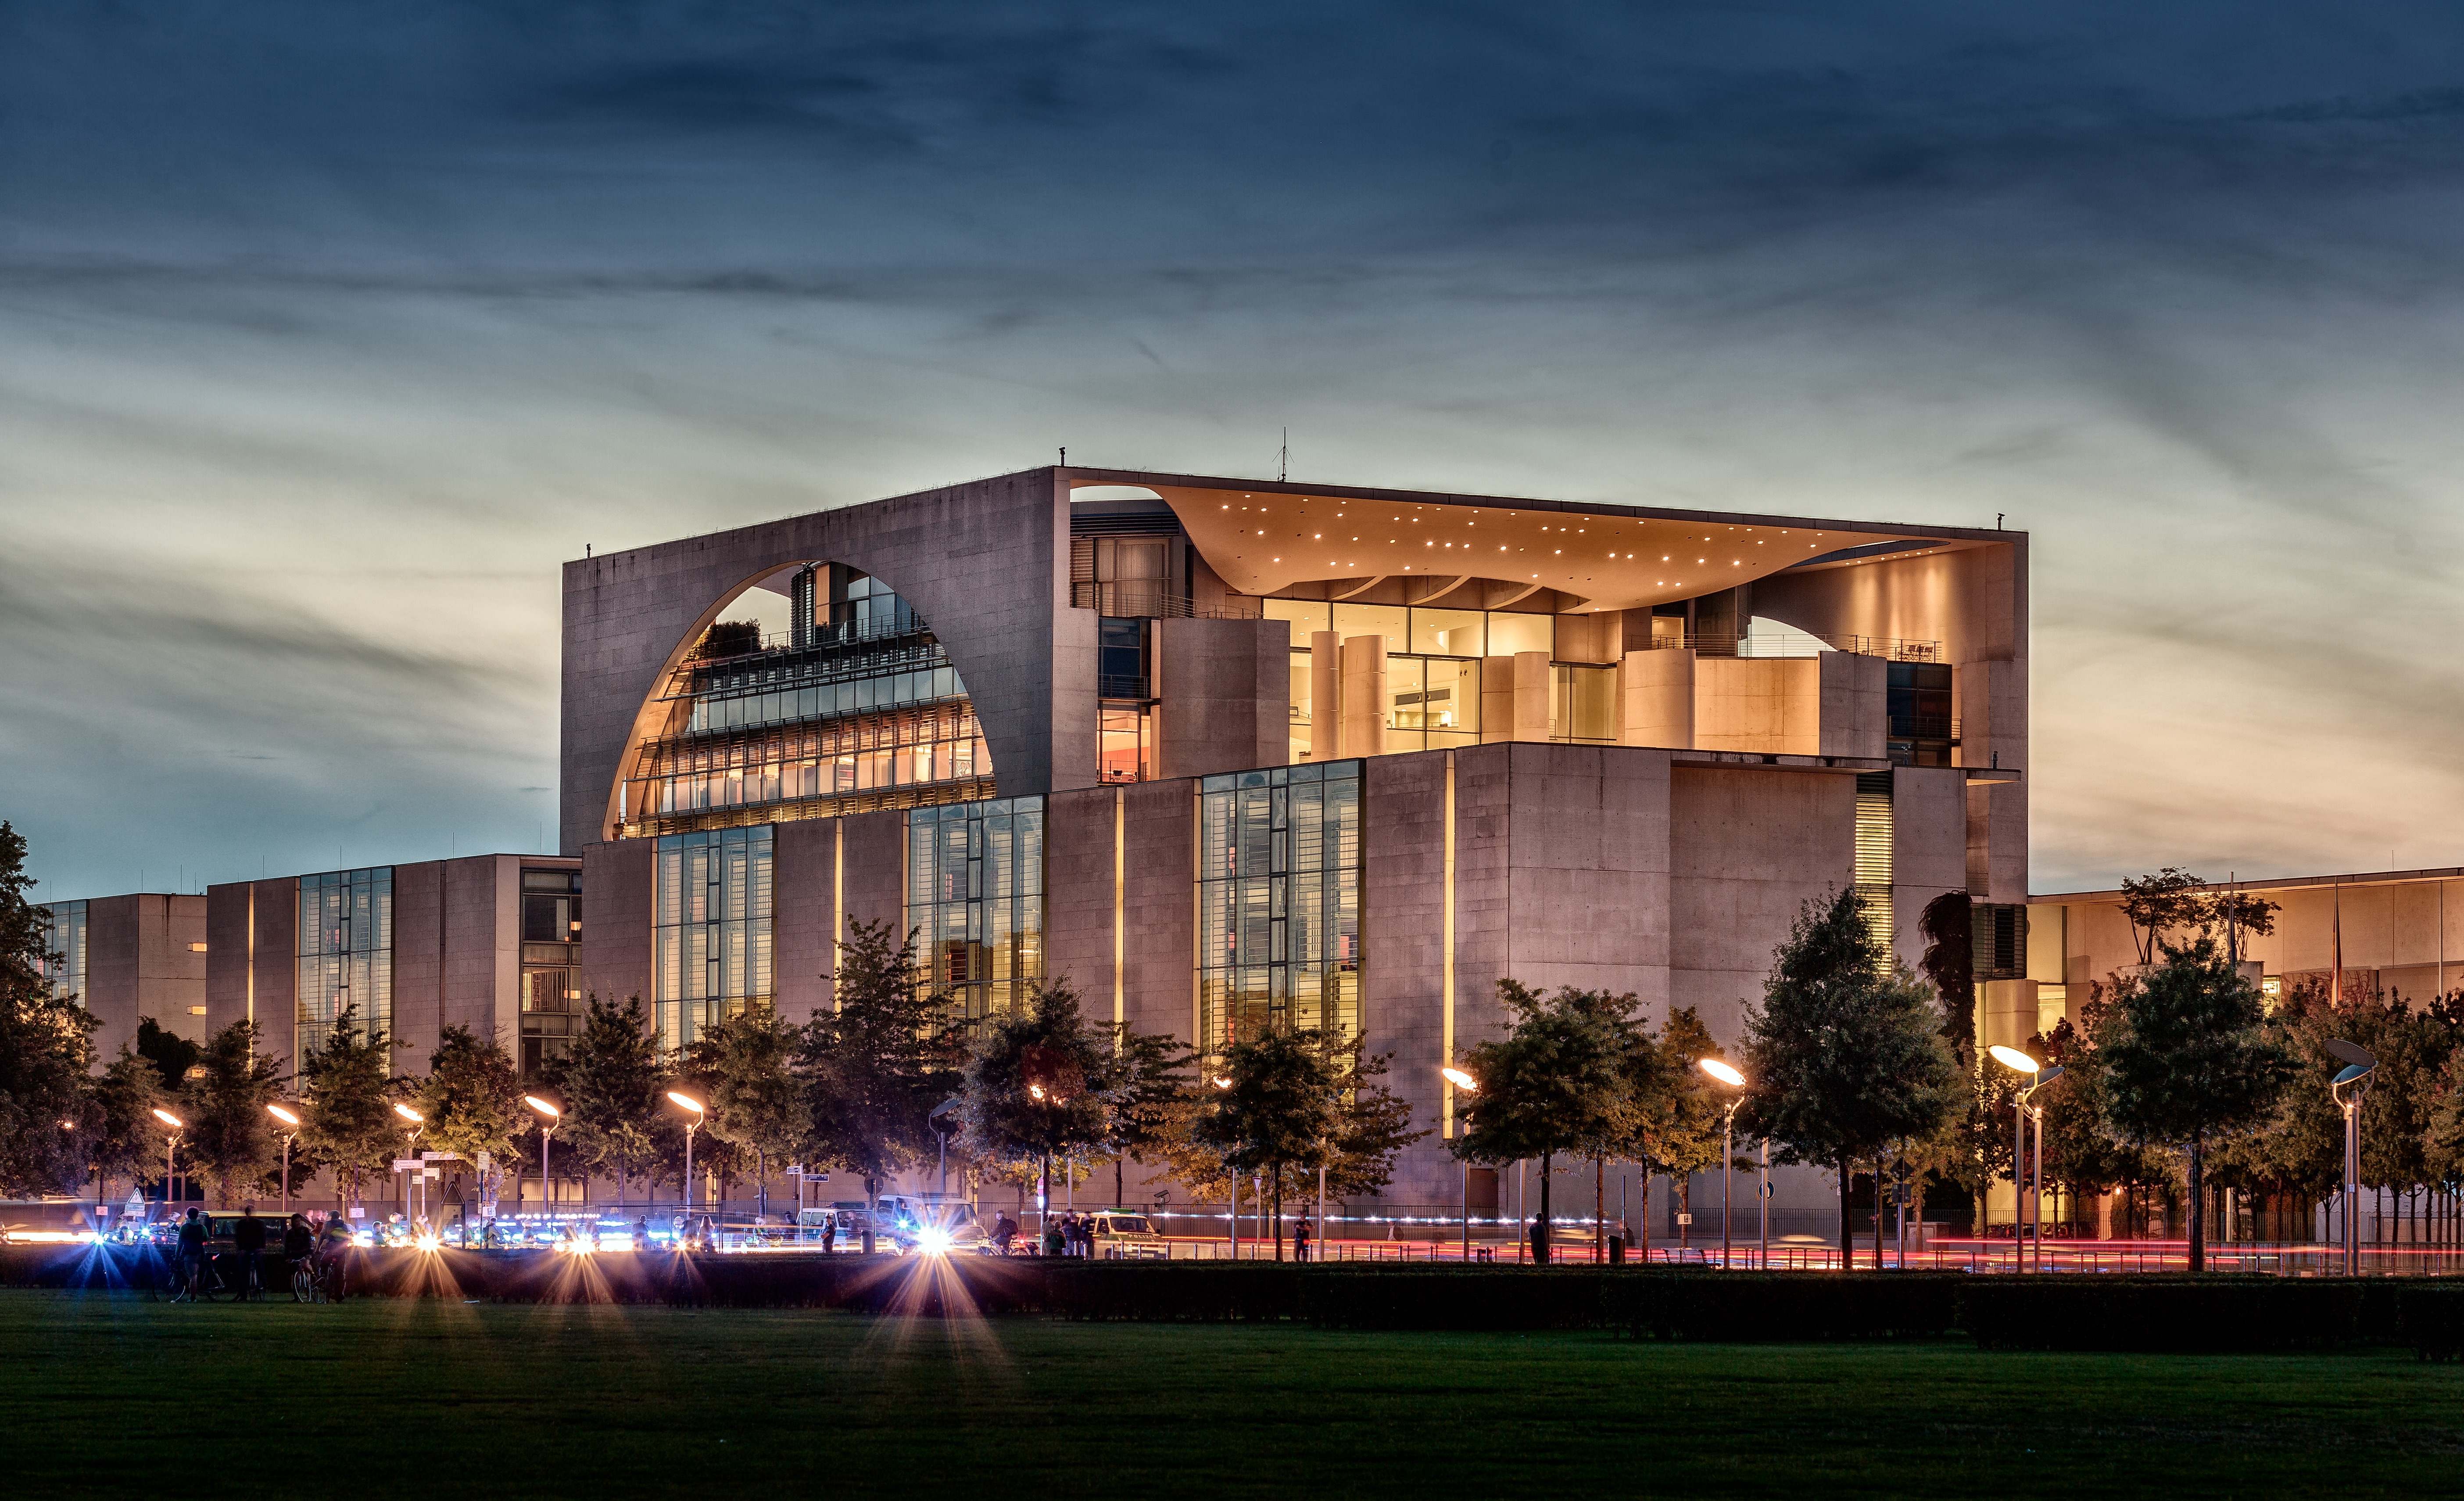
architecture, sky, sunset, night, house, city, cityscape, downtown, dusk, evening, opera house, plaza, landmark, facade, stadium, power, germany, berlin, government, estate, abendstimmung, federal government, convention center, federal chancellery, chancellor